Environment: real
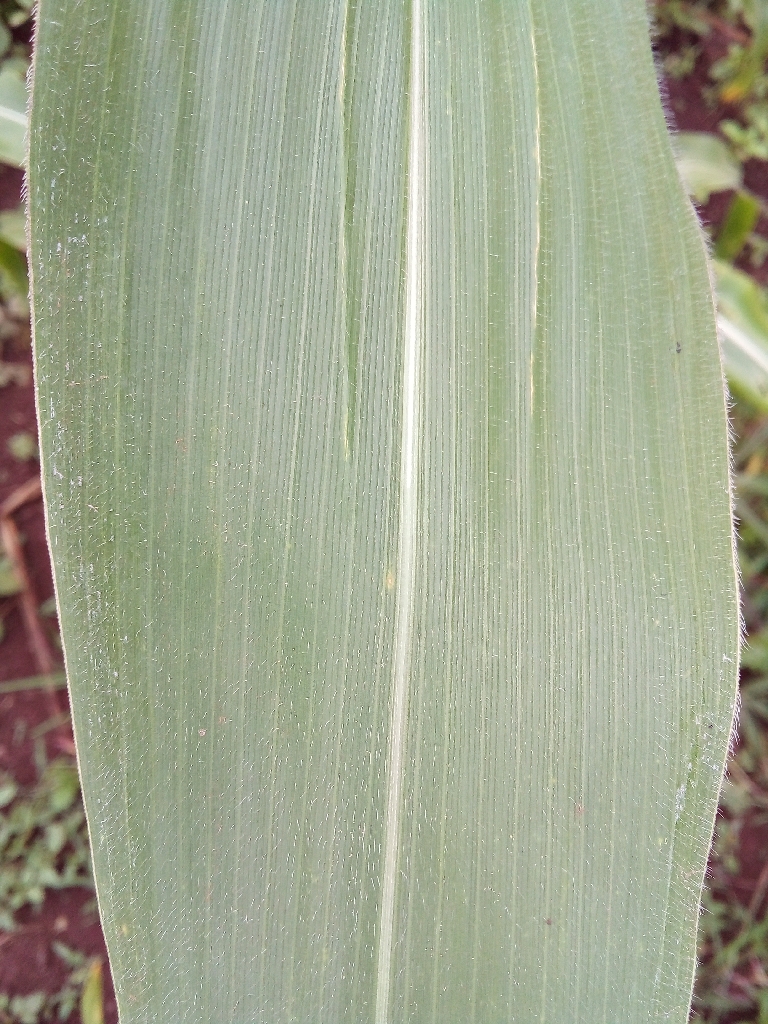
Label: healthy